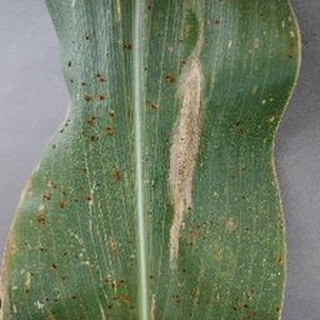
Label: corn_gray_leaf_spot